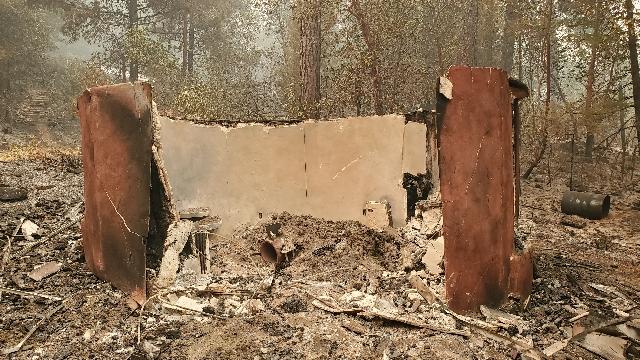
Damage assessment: destroyed